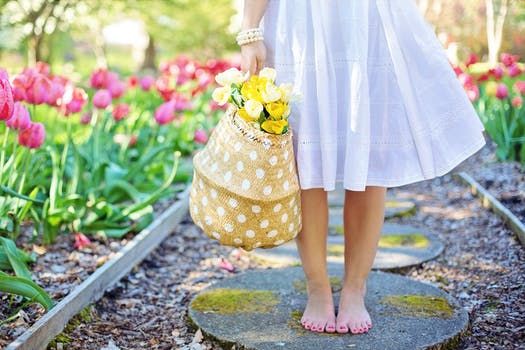
Label: No Watermark